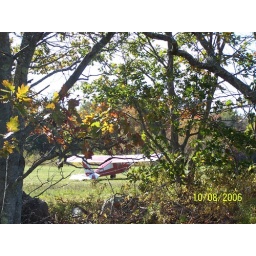
plane in field framed by trees